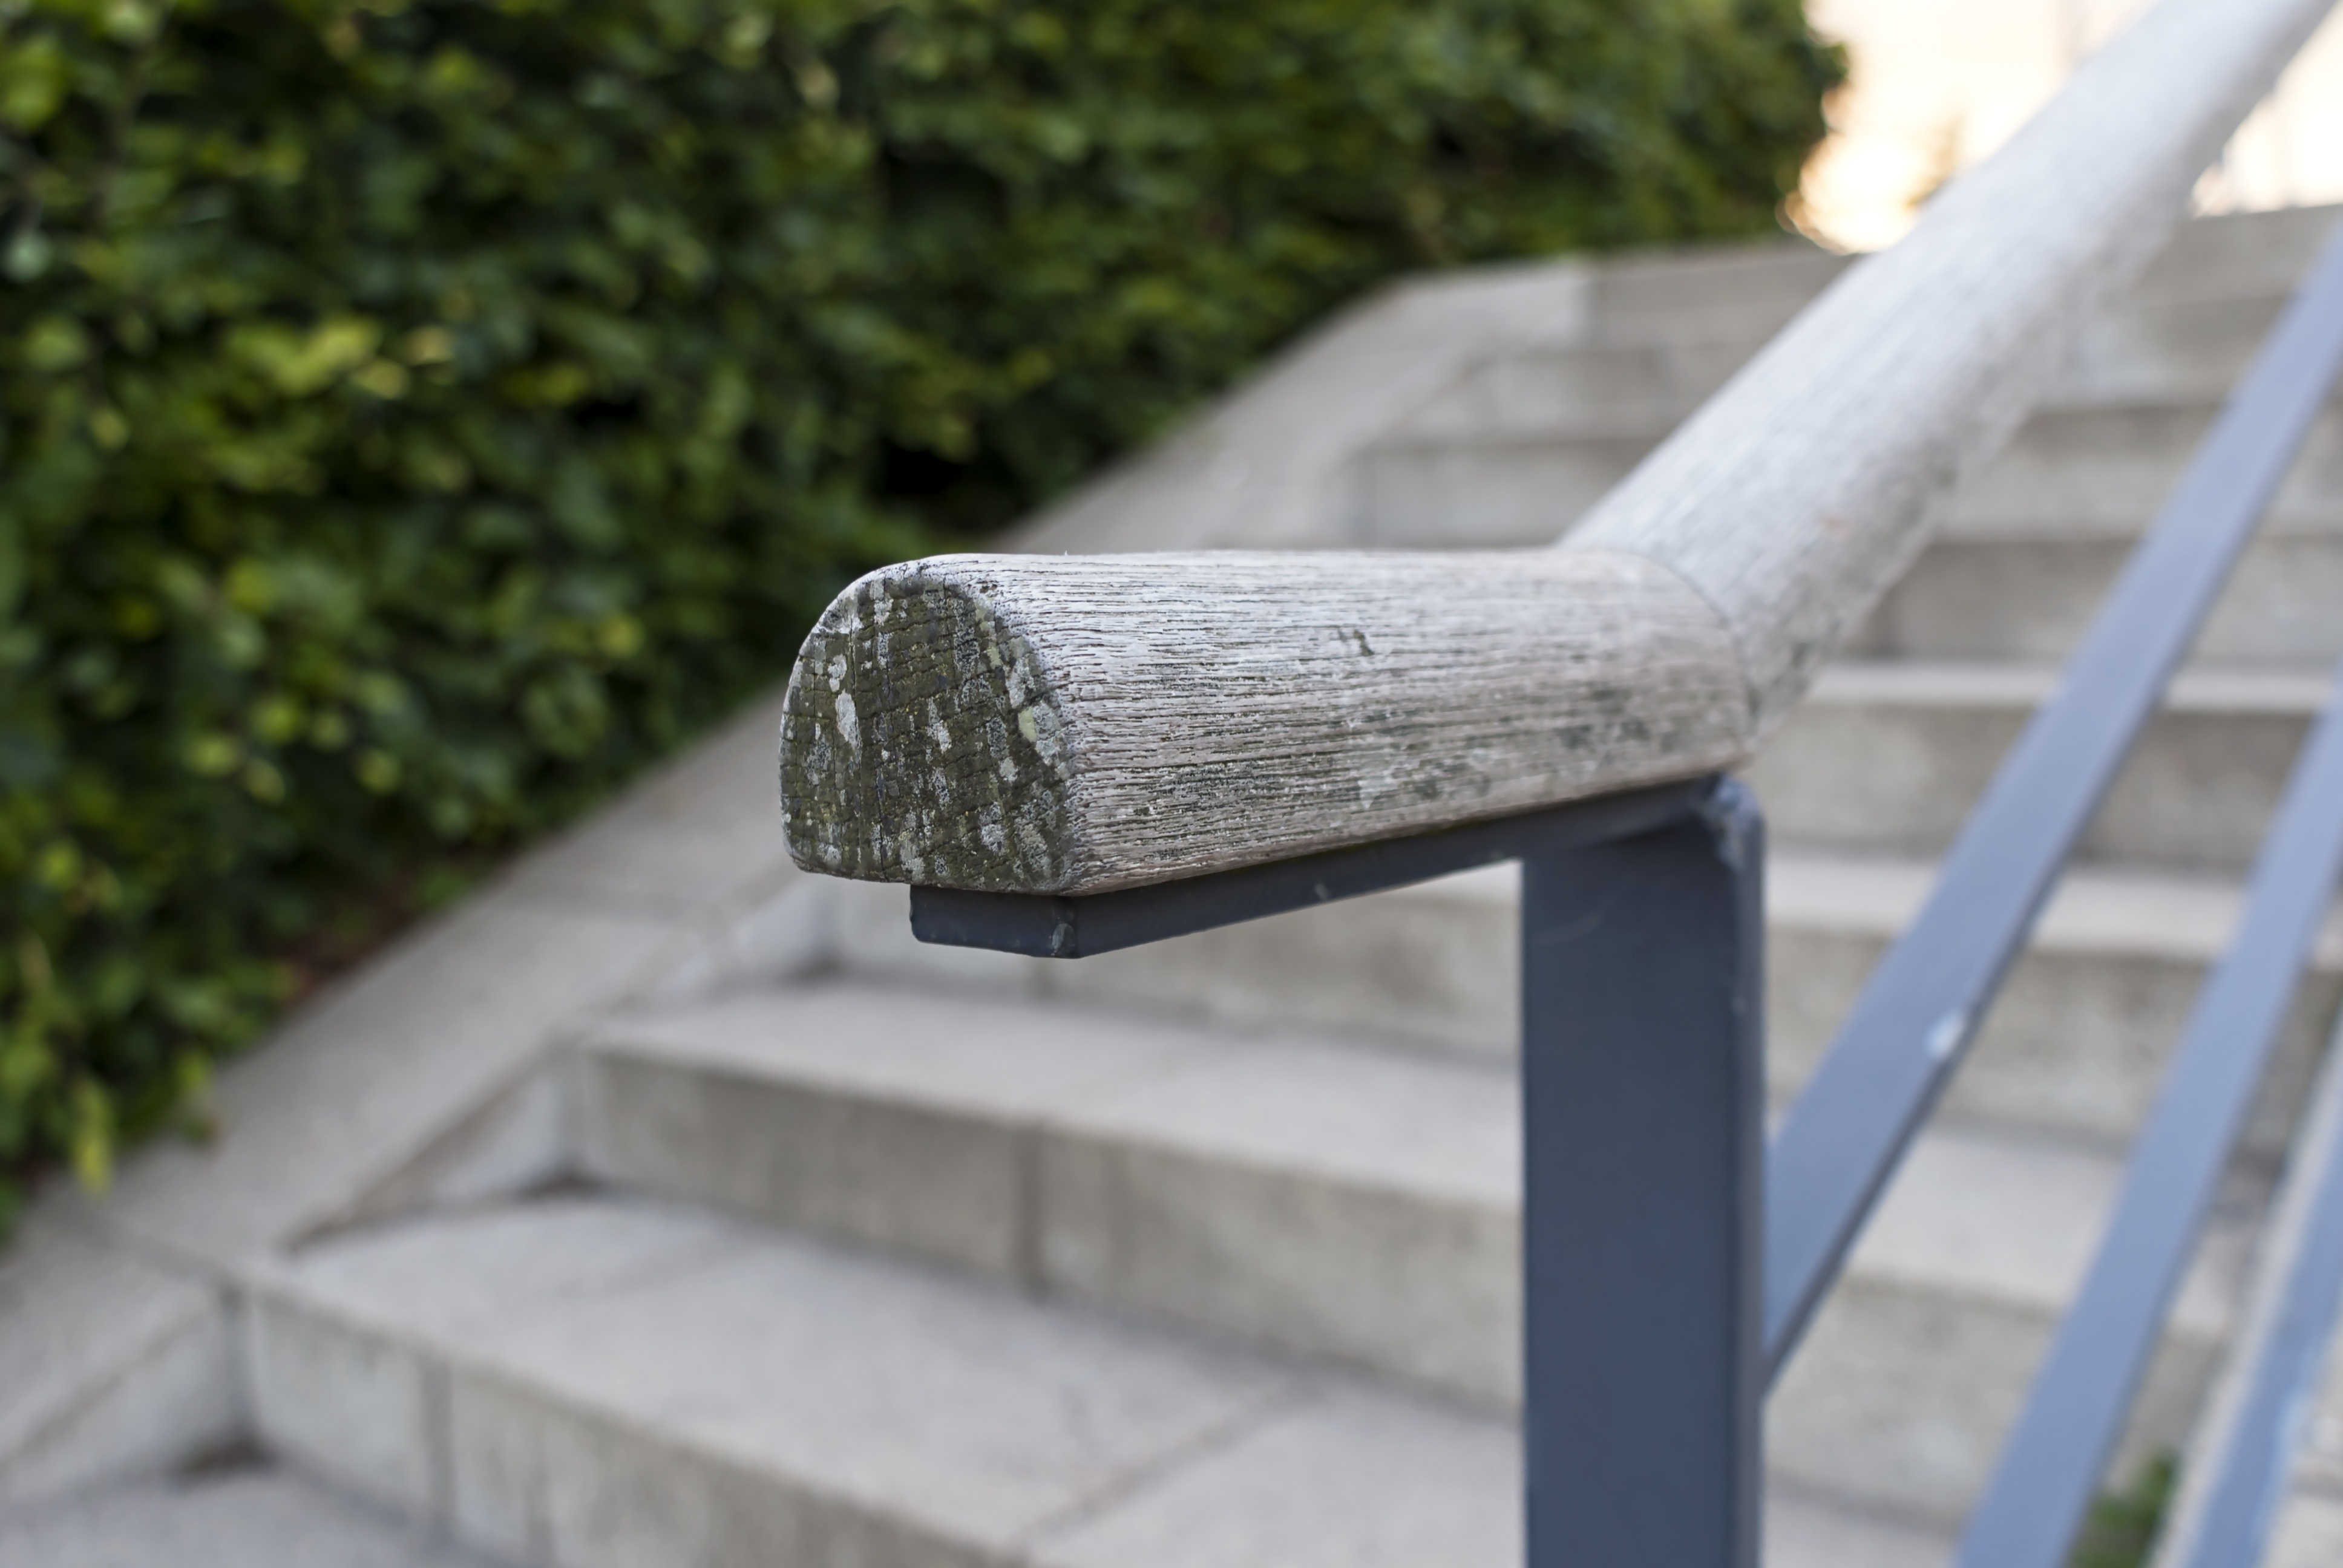
table, outdoor, wood, bench, chair, steps, construction, furniture, closeup, sculpture, stairs, detail